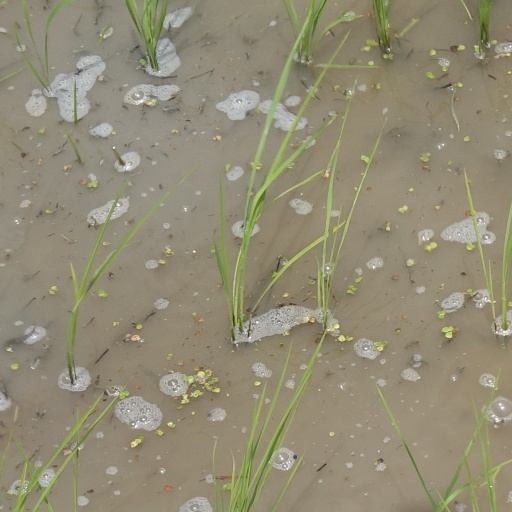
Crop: rice